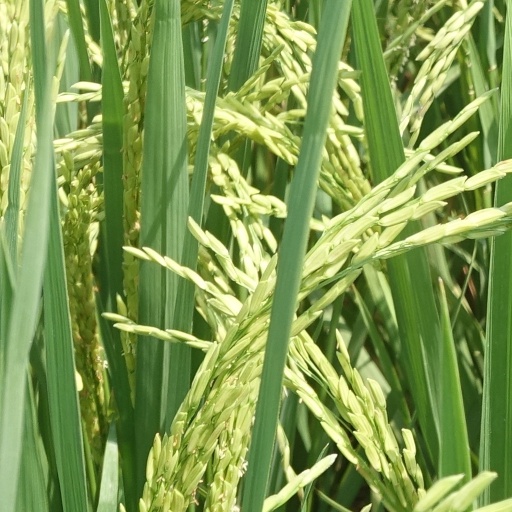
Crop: rice